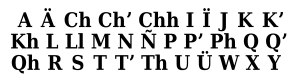
Aymara (sprog)
De benyttede skrifttegn i Aymara
Aymara er et aymaransk sprog, som tales af aymaraerne i Andesbjergene, de fleste af dem i Bolivia og Peru, men også i Chile. Sammen med quechua og spansk er det officielt i Bolivia og dele af Peru. Det er et af få indianersprog, som tales af mere end én million mennesker.